Zarqa

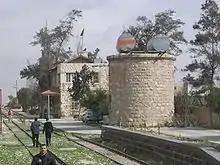
The Zarqa train station of the Ottoman-built Hejaz Railway.

Although the area has been inhabited since the first century AD, the city of Zarqa was only established in 1902, by Chechen immigrants who were displaced due to the wars between the Ottoman and Russian Empires and the simultaneous Circassian genocide. They settled along the Zarqa River. At that time a station on the Hejaz Railway was built in the new settlement. The railway station turned Zarqa into an important hub. On 10 April 1905, the Ottoman governor issued a decree that allowed the Chechen immigrants to own the land they had settled on. The population then quickly grew in size. On 18 November 1928, the new Jordanian government issued a decree to establish the first municipal council for Zarqa.